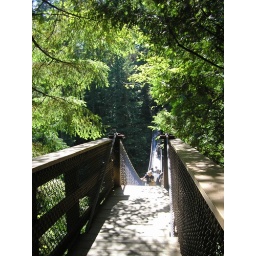
Suspension bridge over the canyon